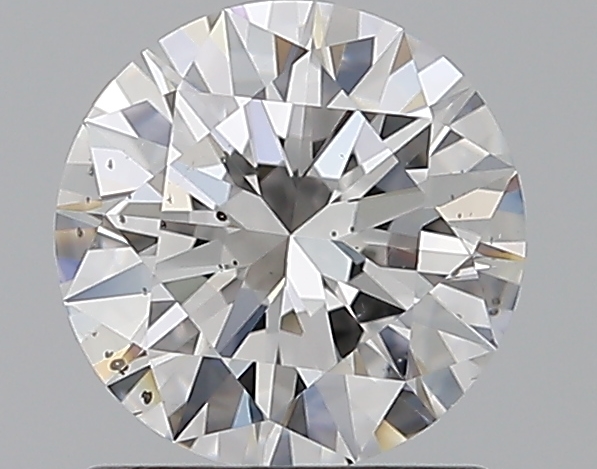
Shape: round
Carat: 1.01
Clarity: SI1
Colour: E
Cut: EX
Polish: EX
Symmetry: EX
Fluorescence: N
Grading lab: GIA
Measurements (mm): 6.49 x 6.53 x 3.93